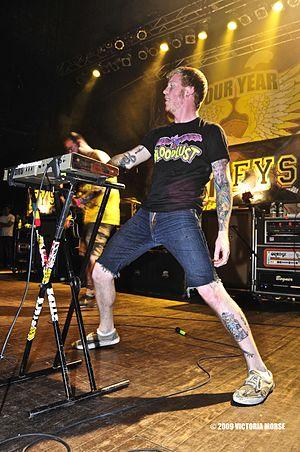
Four Year Strong est un groupe de hardcore mélodique américain, originaire de Worcester, dans le Massachusetts. Il est connu comme l'un des précurseurs du easycore.